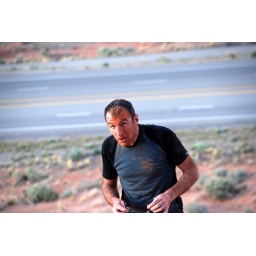
Obviously eating sand brings issues, playing at the big dune near Moab, UT